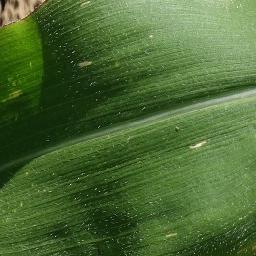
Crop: corn
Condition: (maize)_healthy